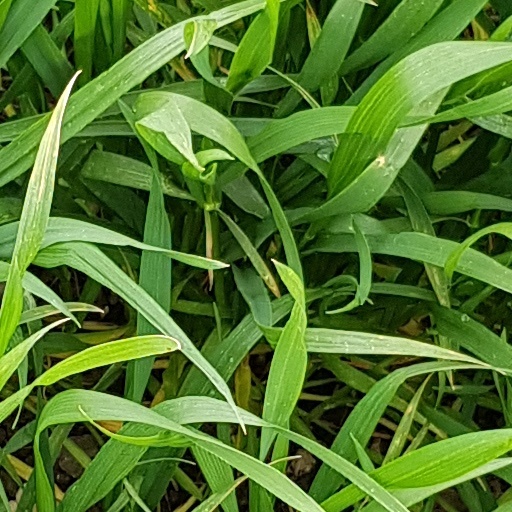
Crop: wheat